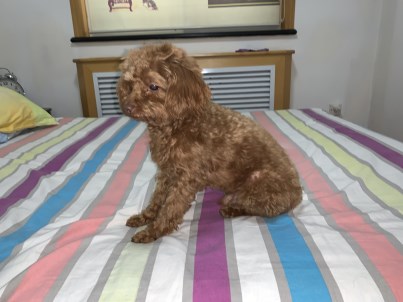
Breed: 7449-n000128-teddy